The Woman Thou Gavest Me (novel)

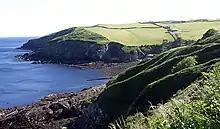
Port Soderick, arguably the model for the location of Castle Raa

Mary and Martin soon fall in love. This frightens the highly moral and religious Mary, so she flees back to Ellan. However, Alma and Lord Raa's entourage accompany Mary and her husband, and their home is given over to the debauchery of drinking, gambling and immoral living. Mary makes unsuccessful enquiries about getting a divorce and returns to find the house vacated of guests, as they have ominously gone off on a cruise when it was discovered that Martin was coming to visit. Despite her best intentions and determined attempts at self-denial, she and Martin admit their love and, on the eve of his departure on another mission to the South Pole, she goes to him in his room.